Nchanga Copper mine

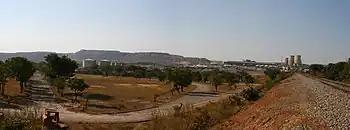
The mine in 2008

In 2011, the Lusaka High Court required £1.3 million of damages to be paid to Chingola residents, compensation for sulphuric acid contamination of the Kafue River in 2006. In 2014, the mine made £320 million of profit.